Answer in natural language. How many DiningTables are visible in the scene? Choose between the following options: 1, 7, 5, 0 or 6
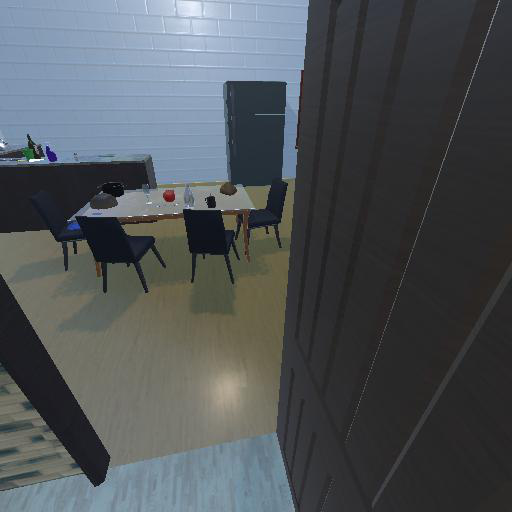
<answer>1</answer>